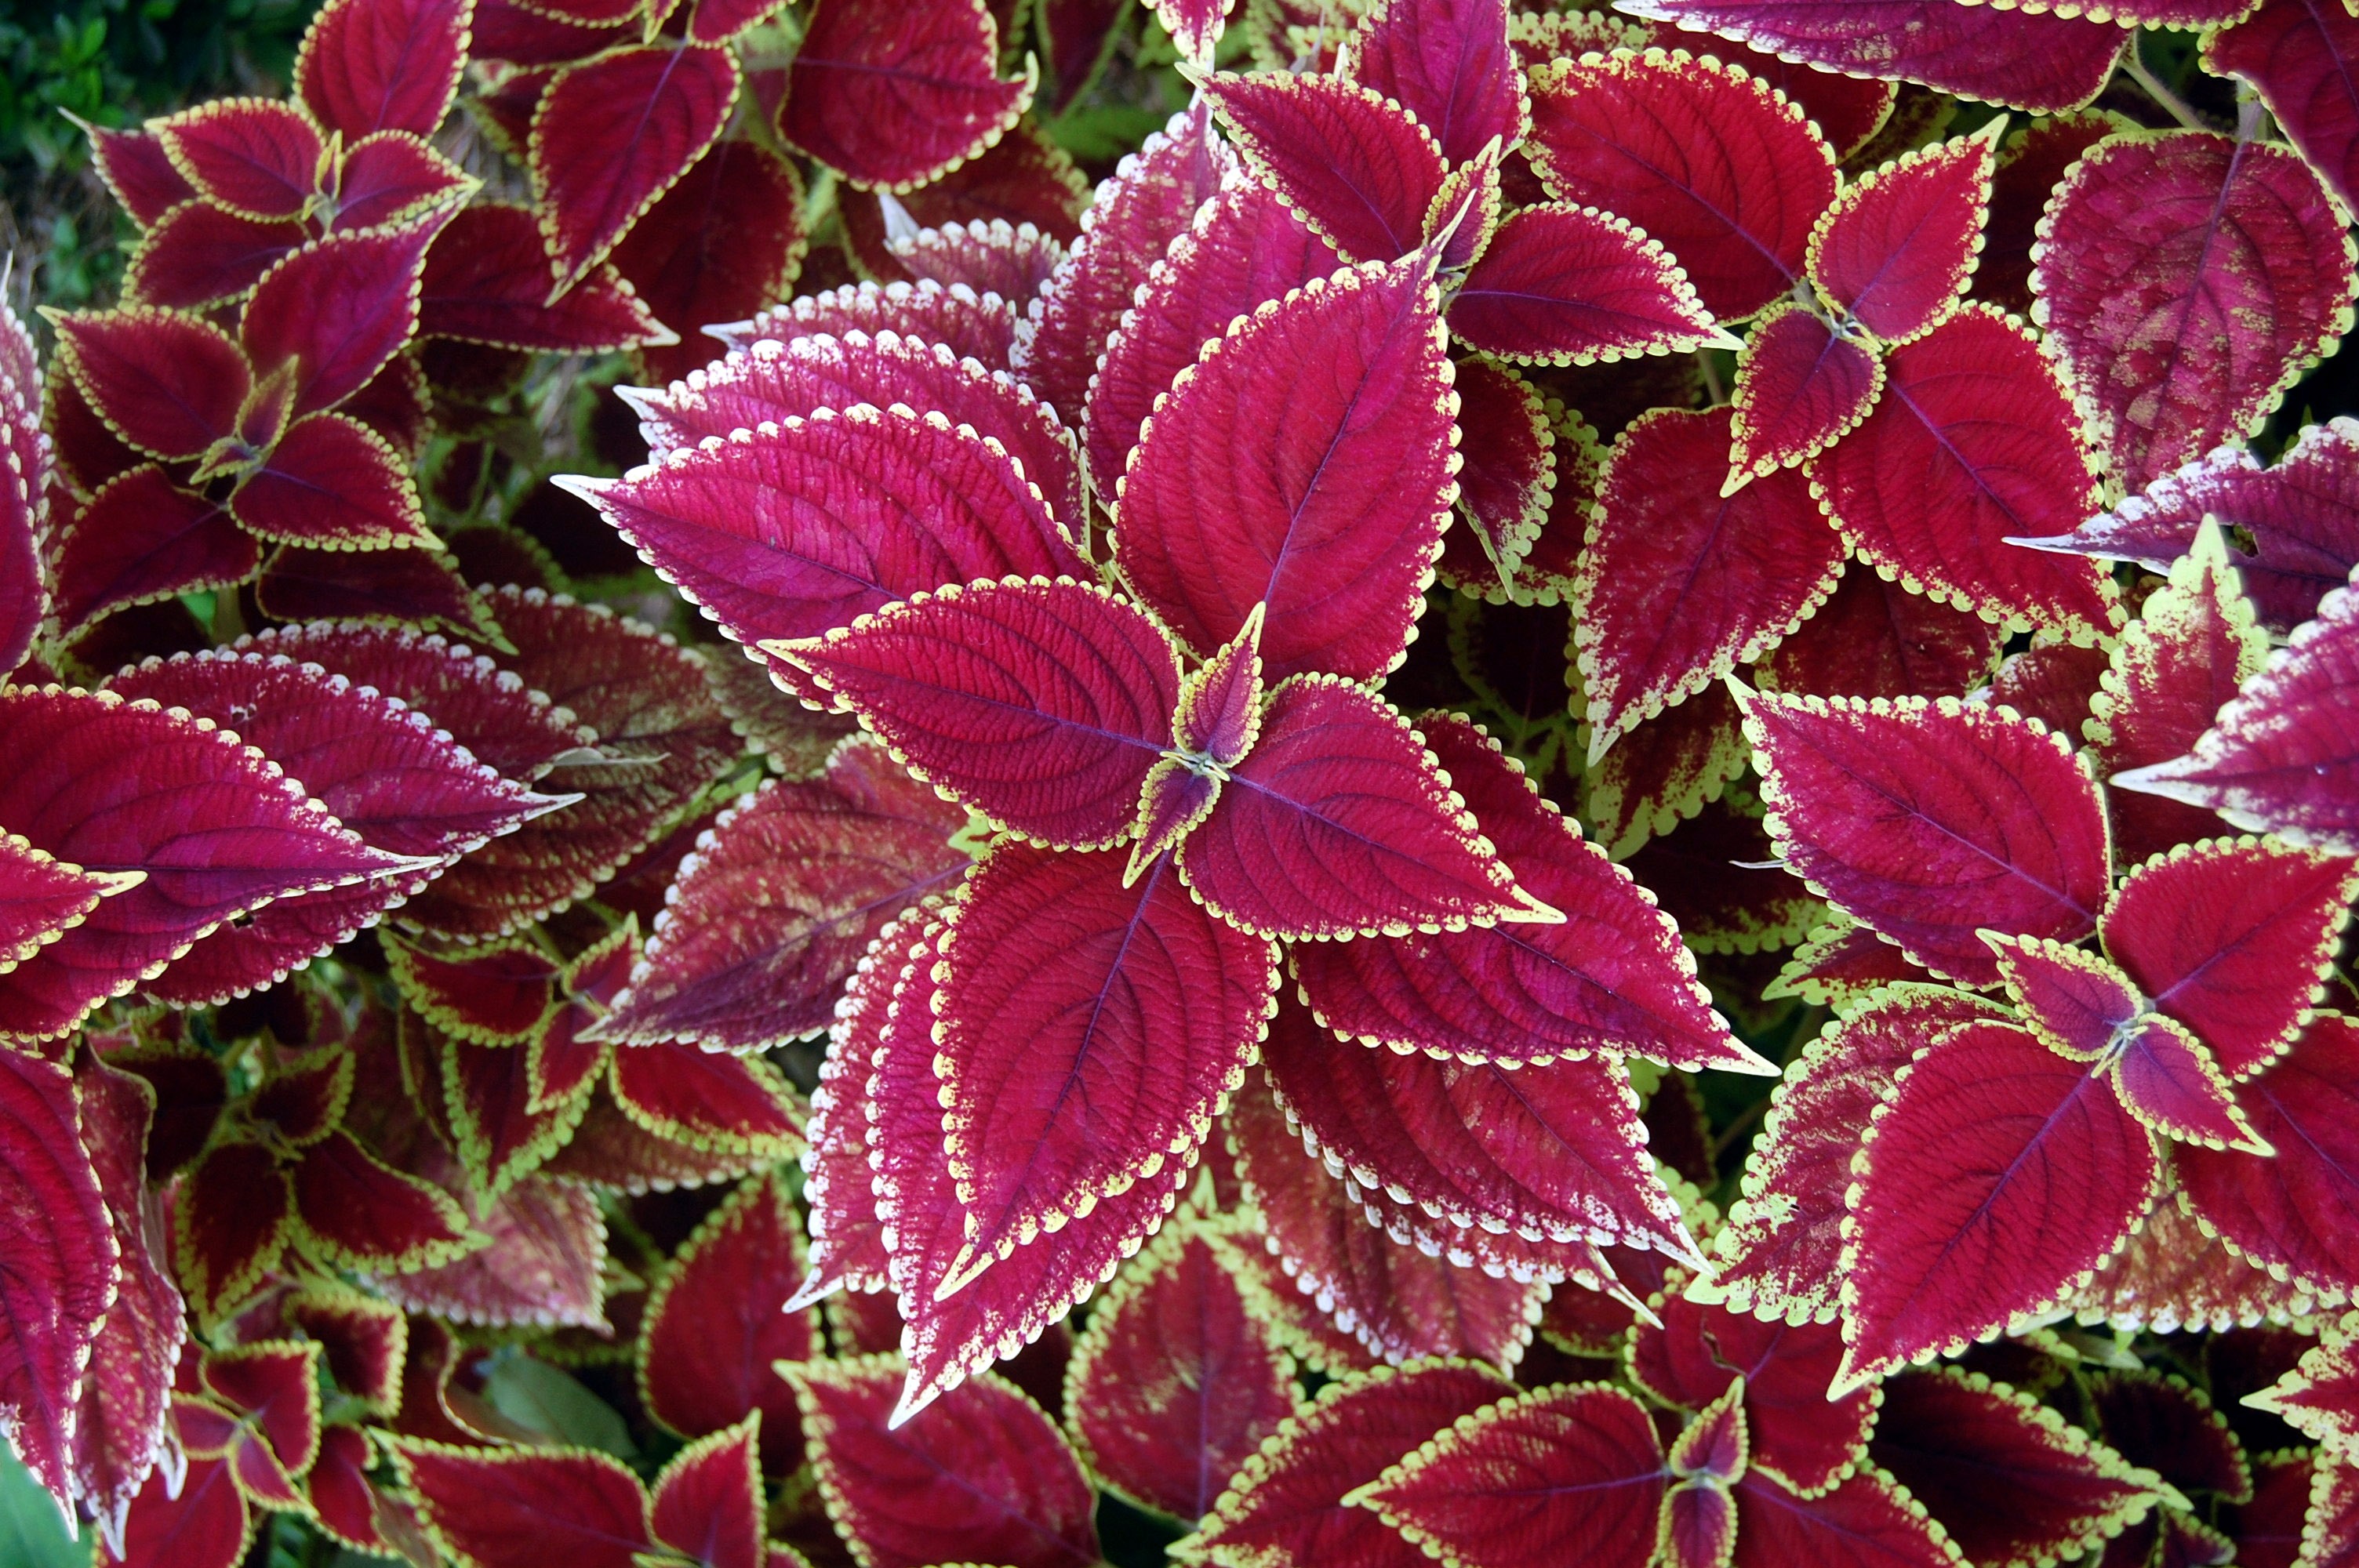
blossom, plant, leaf, flower, petal, pattern, red, botany, garden, pink, flora, plants, flowers, shrub, floristry, flowering plant, annual plant, land plant